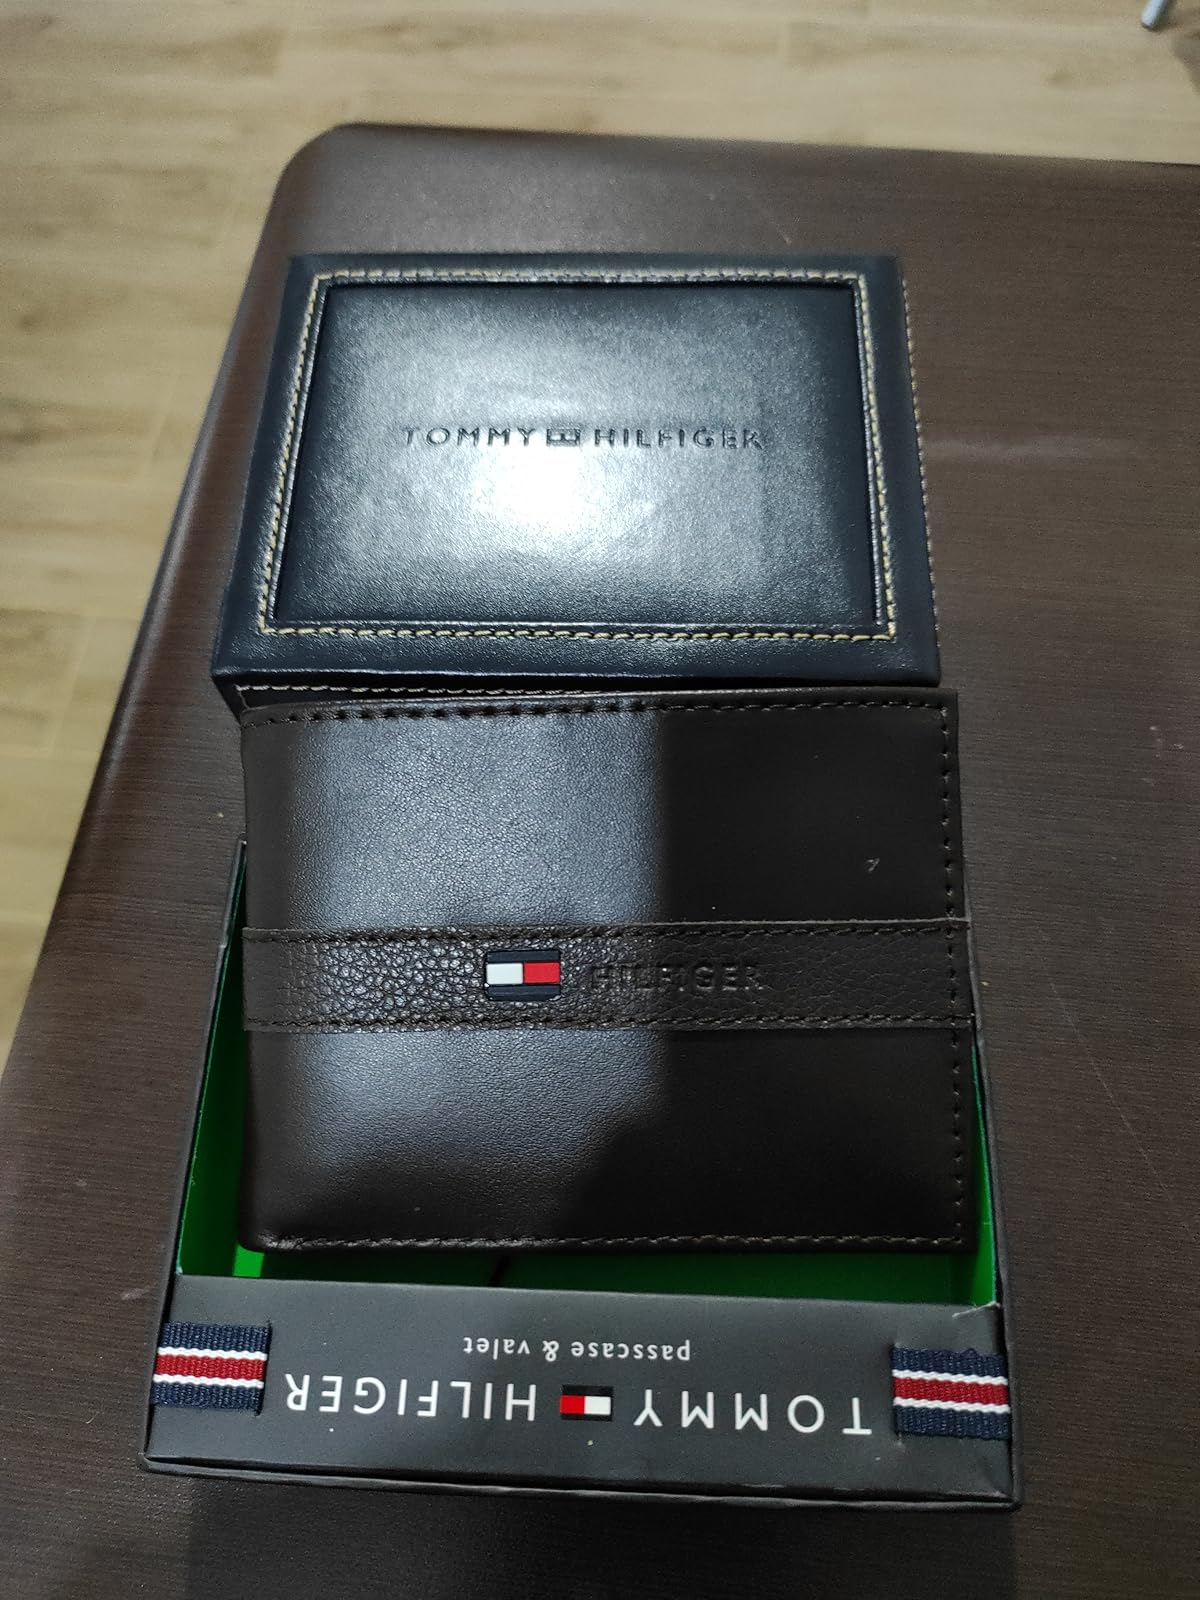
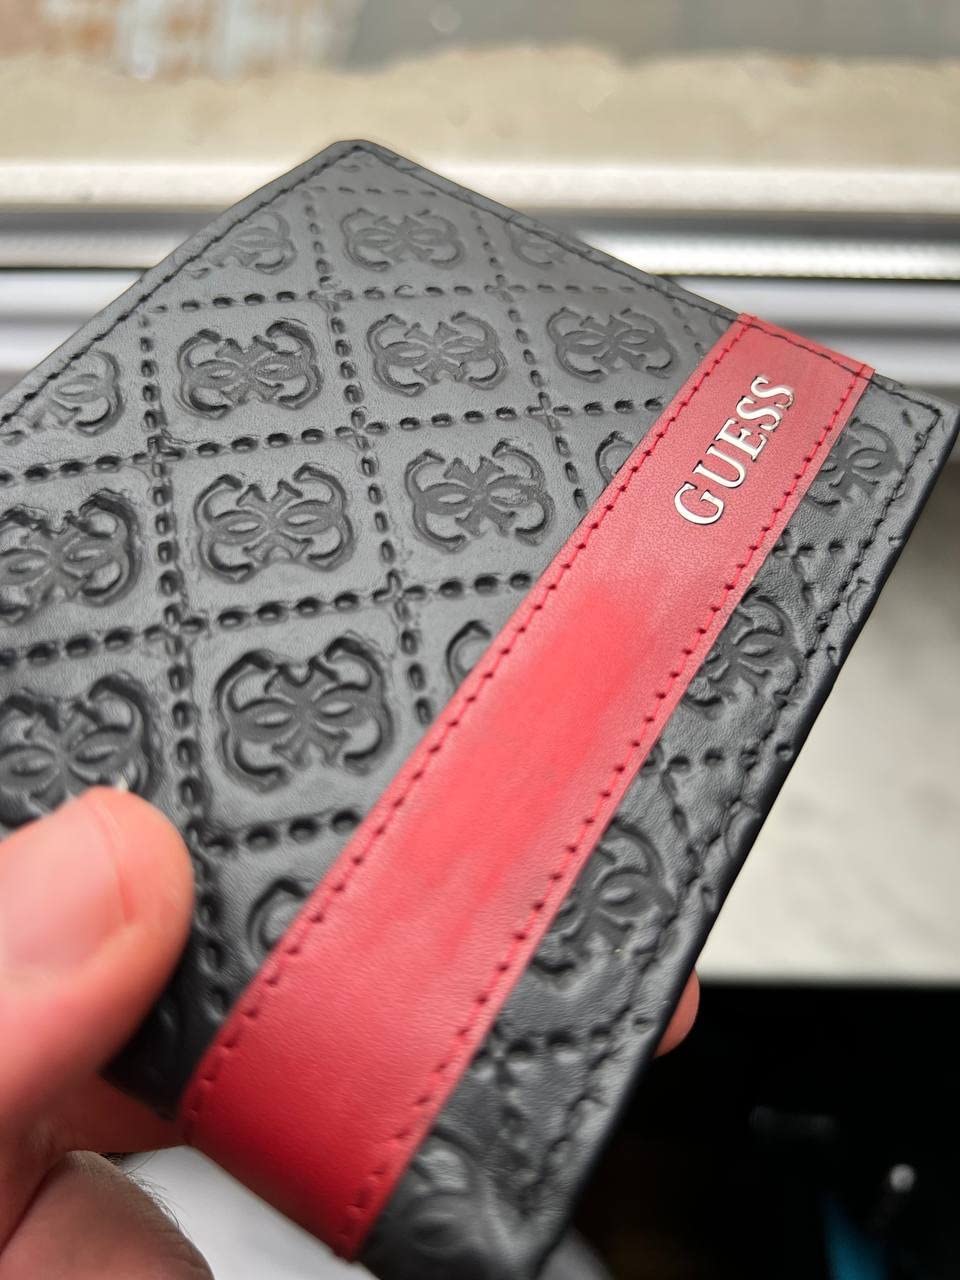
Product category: accessories_wallet
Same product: no